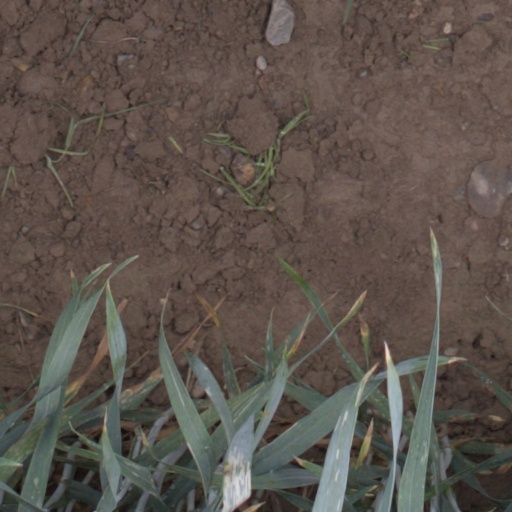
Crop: wheat